Mr. Penny's Race Horse

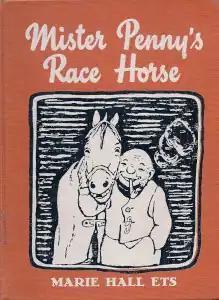

Mr. Penny's Race Horse is a 1956 picture book written and illustrated by Marie Hall Ets. The book tells the story of a farmer, Mr. Penny, and his animals who wish to win first place prizes at a fair. The book was a recipient of a 1957 Caldecott Honor for its illustrations.